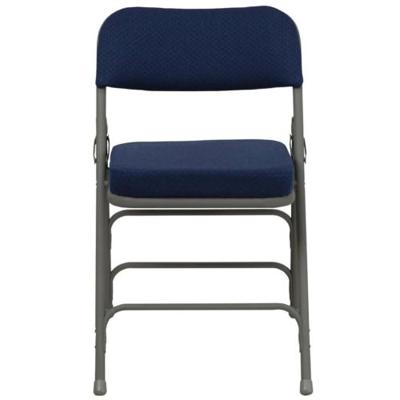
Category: chair